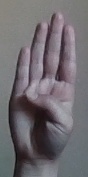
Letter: kaaf